Hawkstone Hall

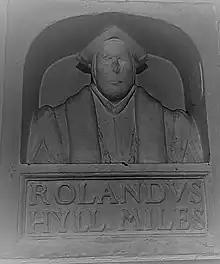
Sir Rowland Hill of Soulton bought the land of the manor in 1556.

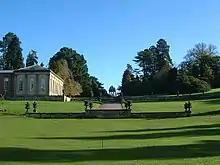
The gardens

The house was built between 1701 and 1725 by Richard Hill of Hawkstone (1655–1727), second of the Hill baronets, of Hawkstone. It borrows extensively in style from the house at Soulton.